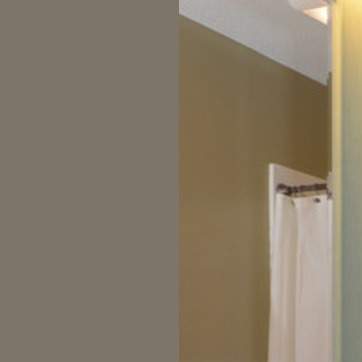
Material: mirror